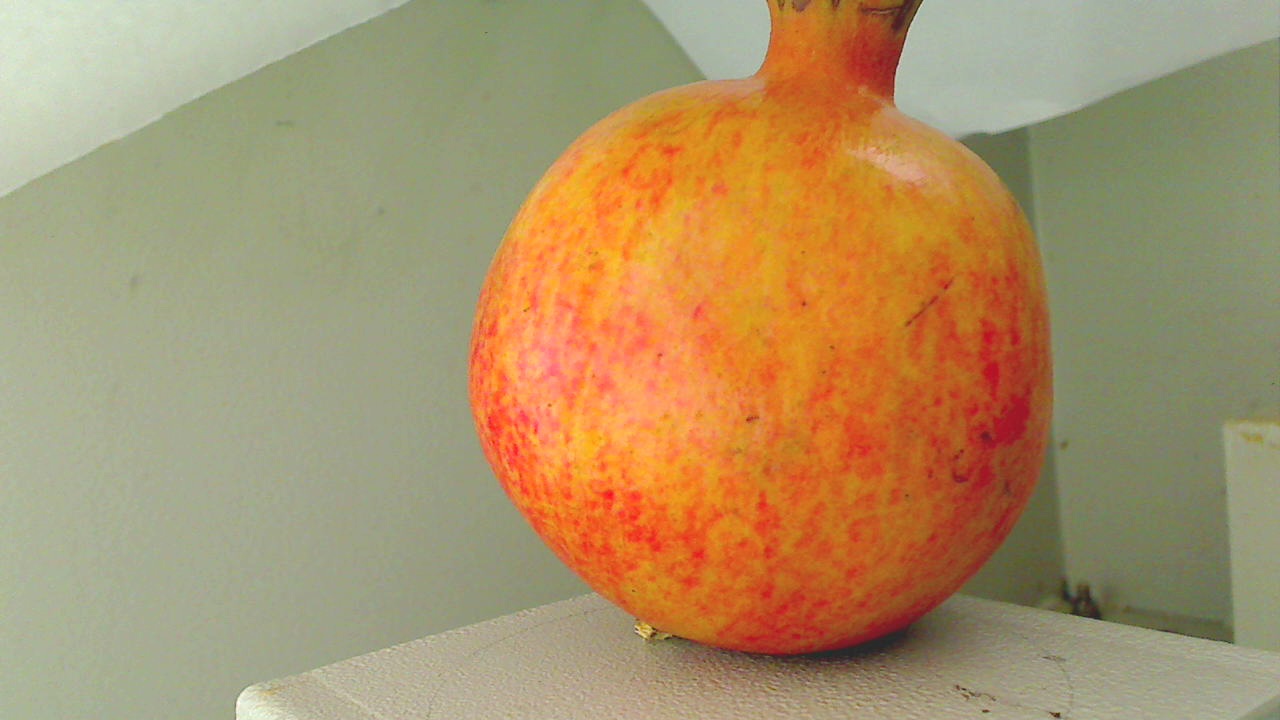
Grade: grade-1
Quality: quality-1